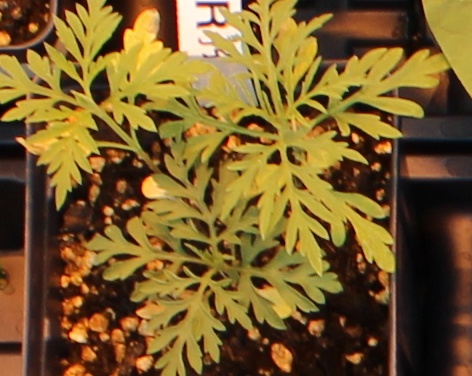
Label: Ragweed